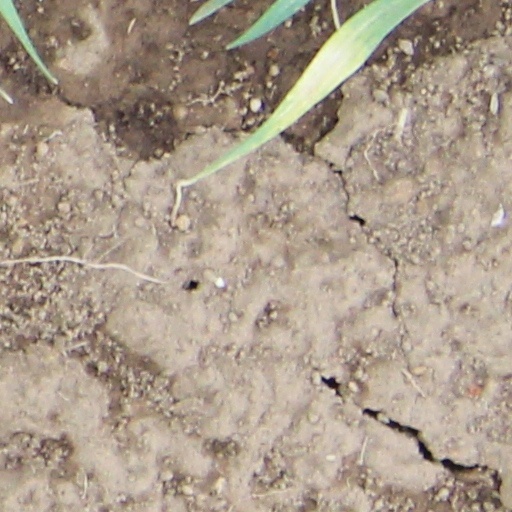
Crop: wheat